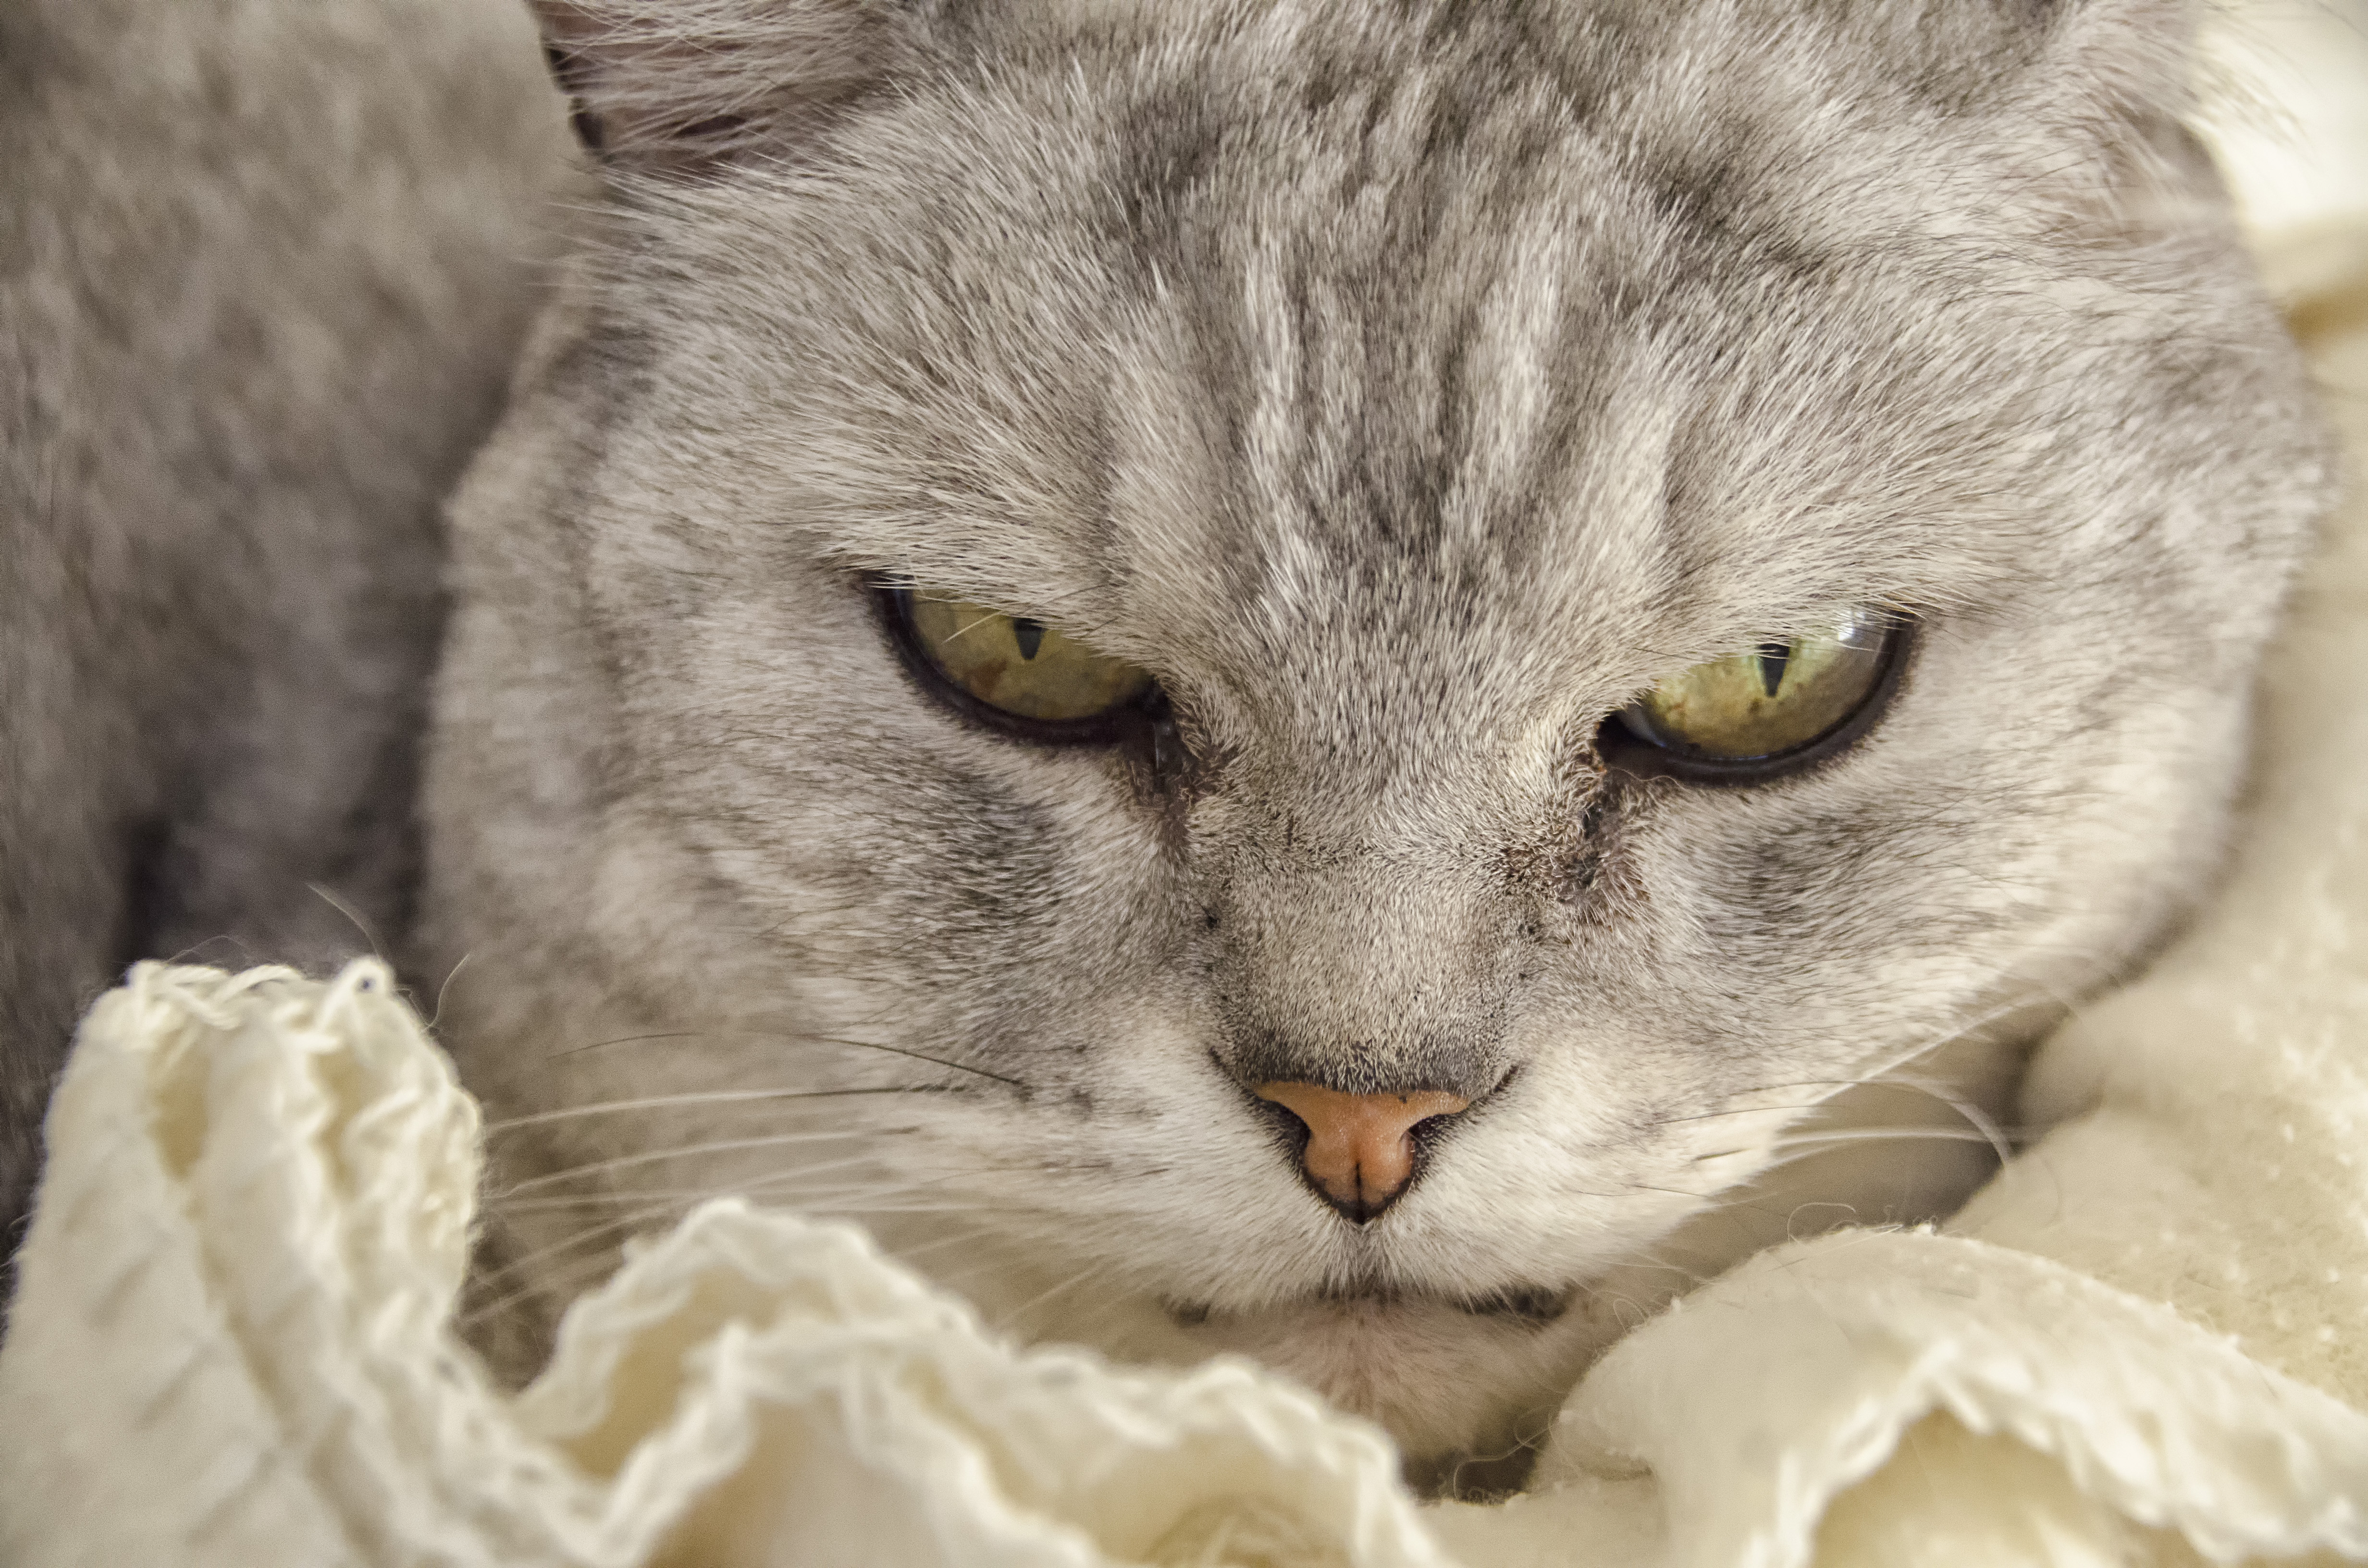
kitten, cat, mammal, fauna, close up, nose, whiskers, canada, vertebrate, chat, quebec, sherbrooke, british shorthair, european shorthair, small to medium sized cats, cat like mammal, domestic short haired cat, american shorthair